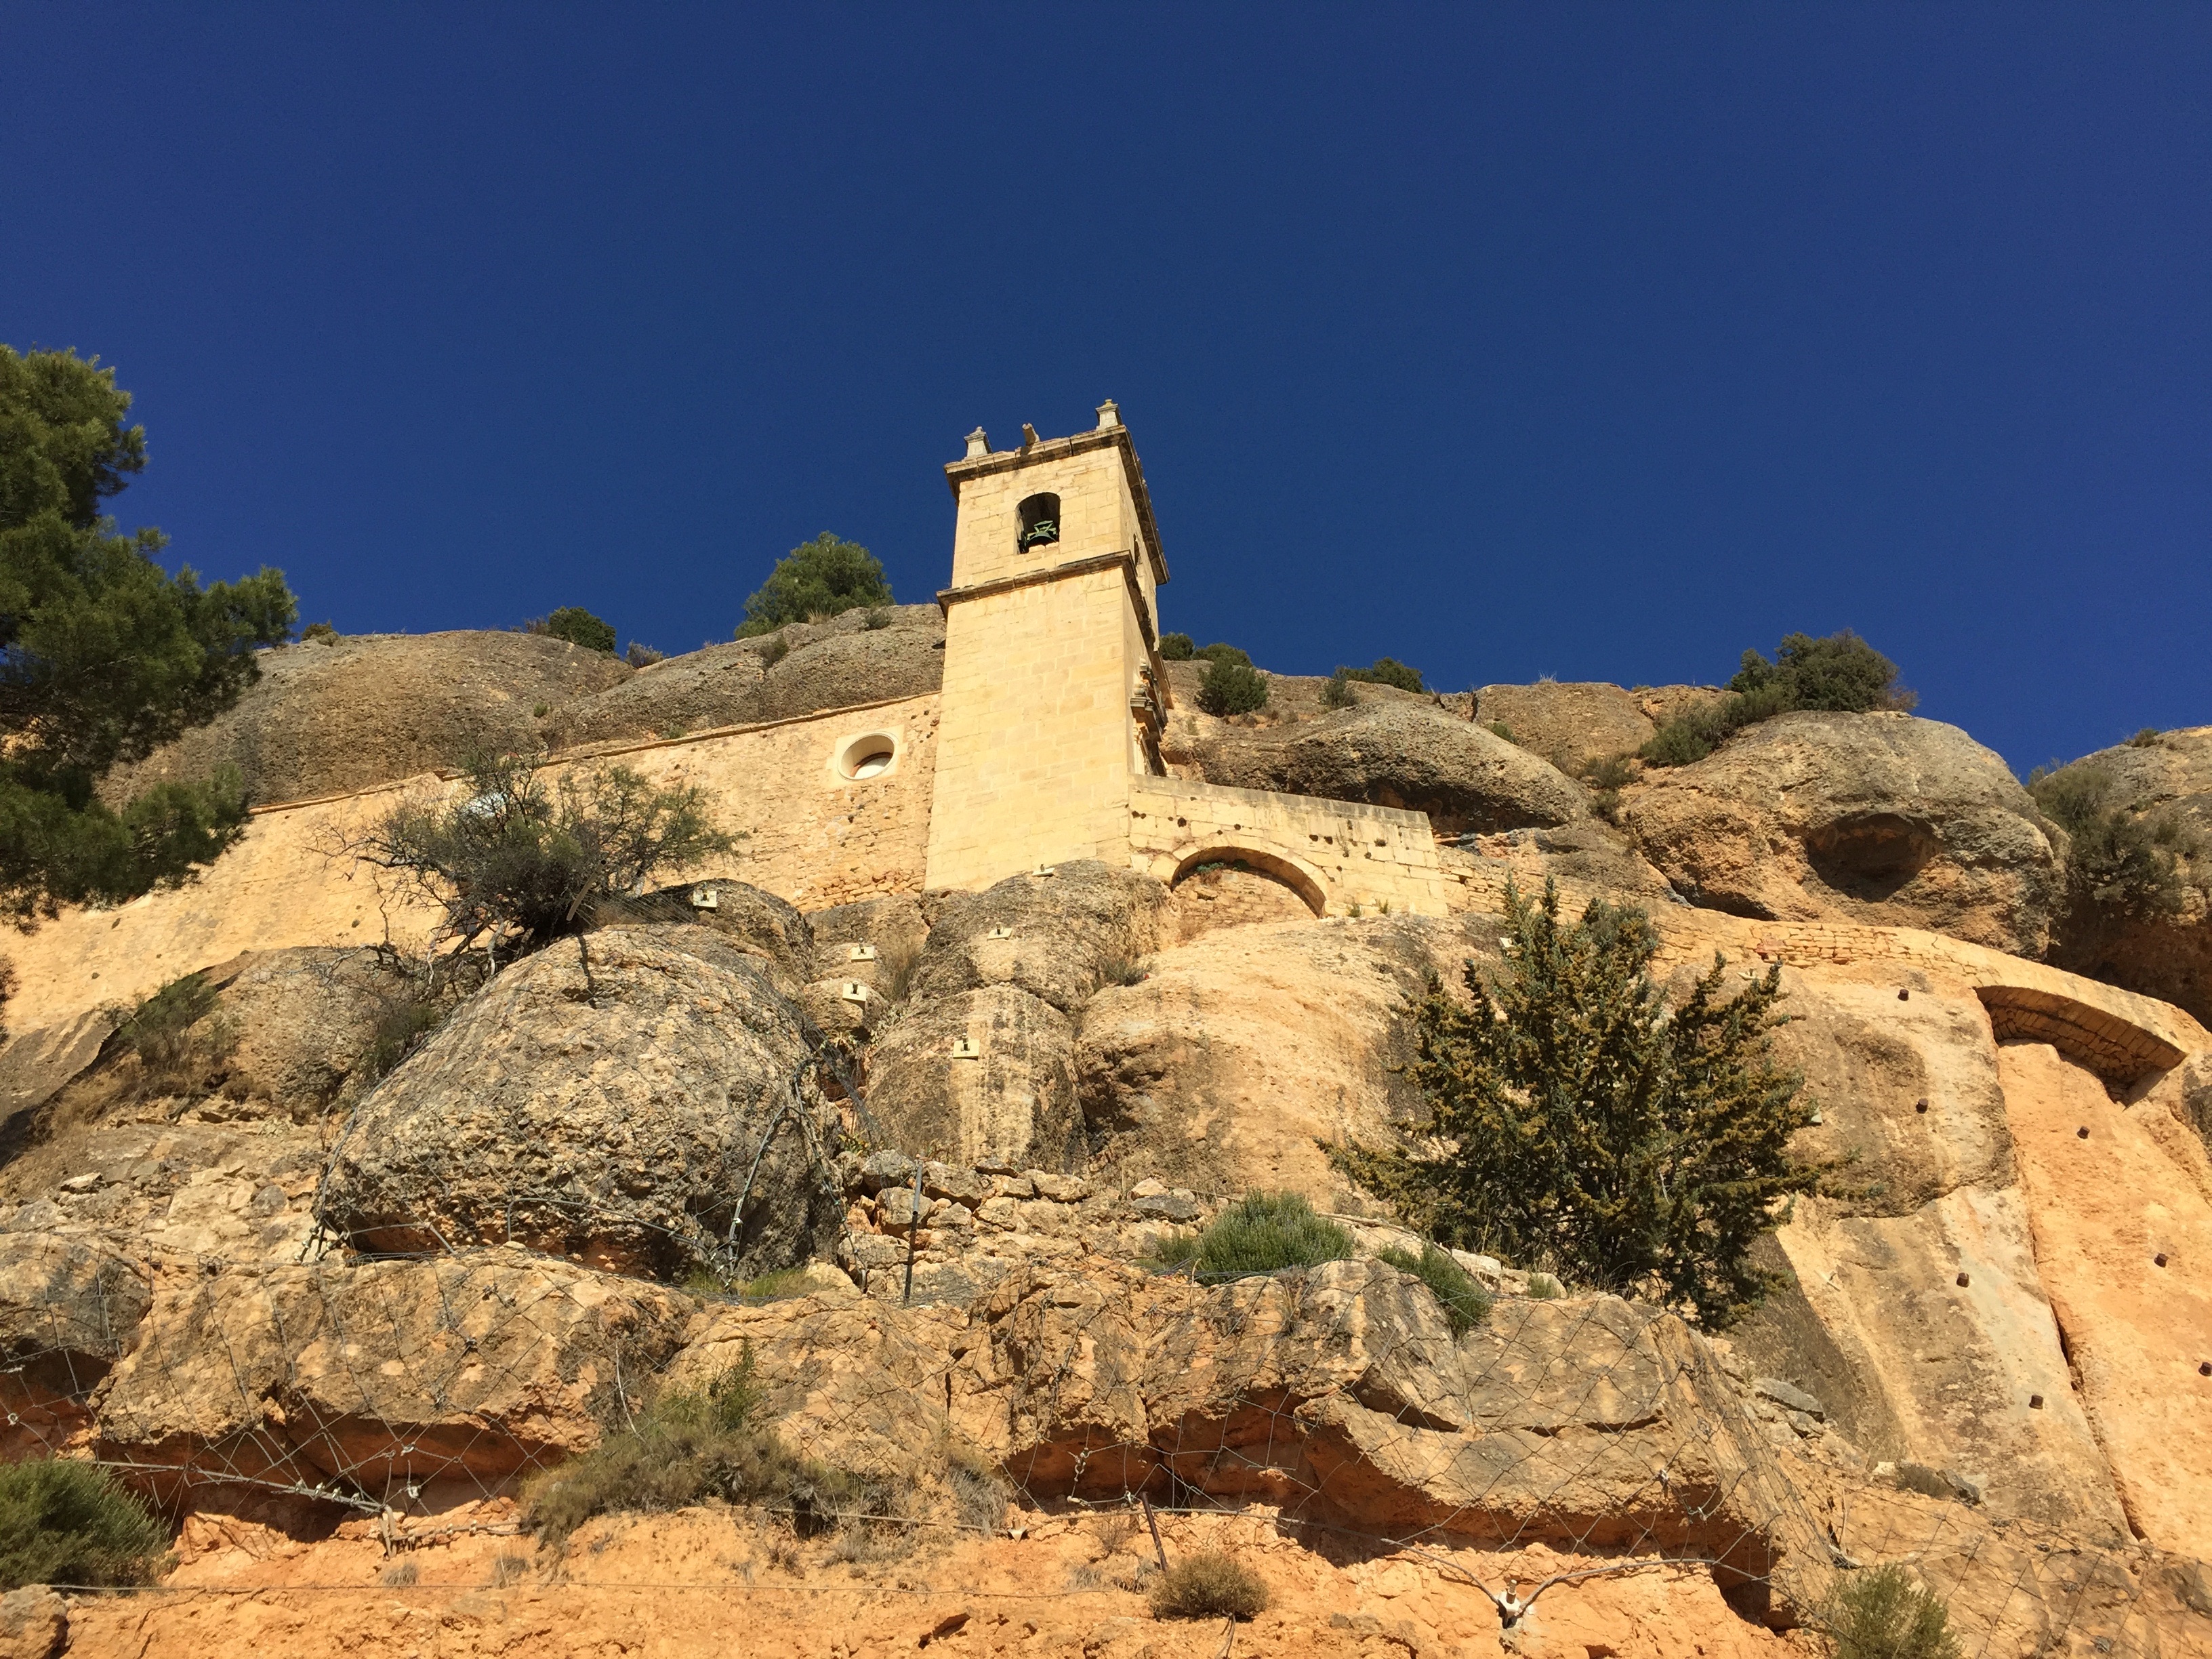
landscape, sea, rock, mountain, hill, valley, cliff, tower, fortification, terrain, geology, ruins, monastery, wadi, ancient history